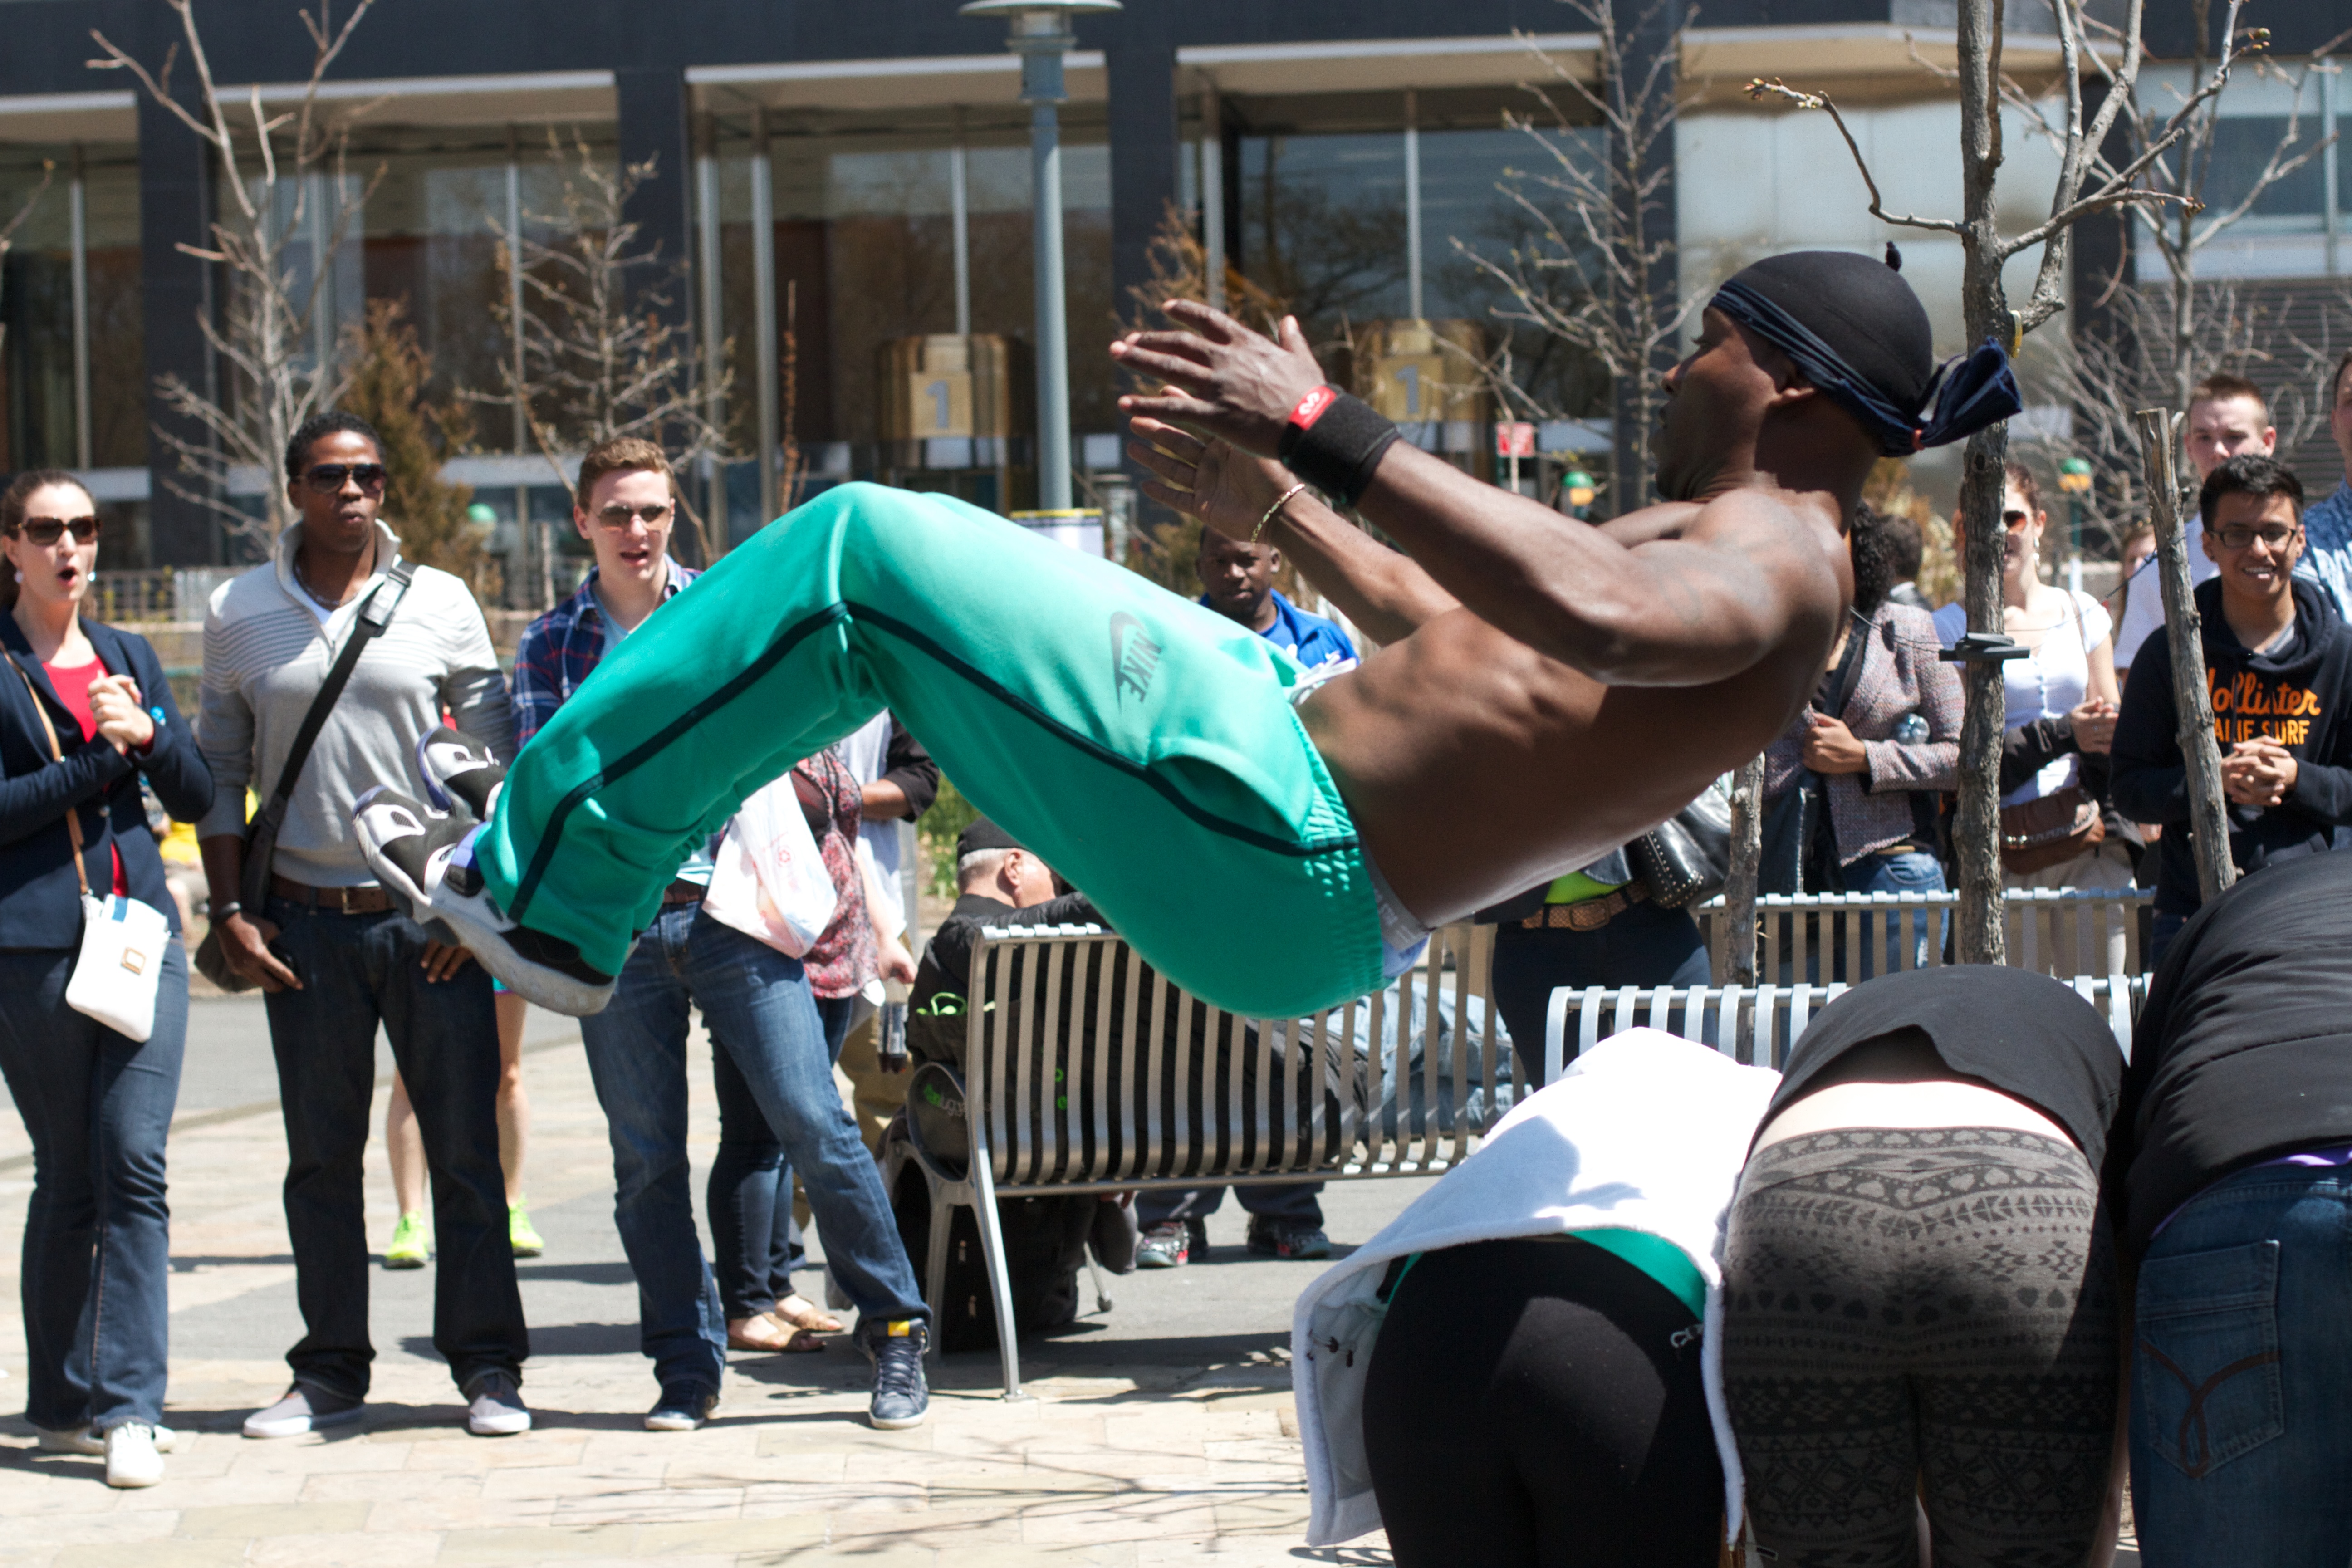
crowd, festival, protest, 2013365, endurance sports